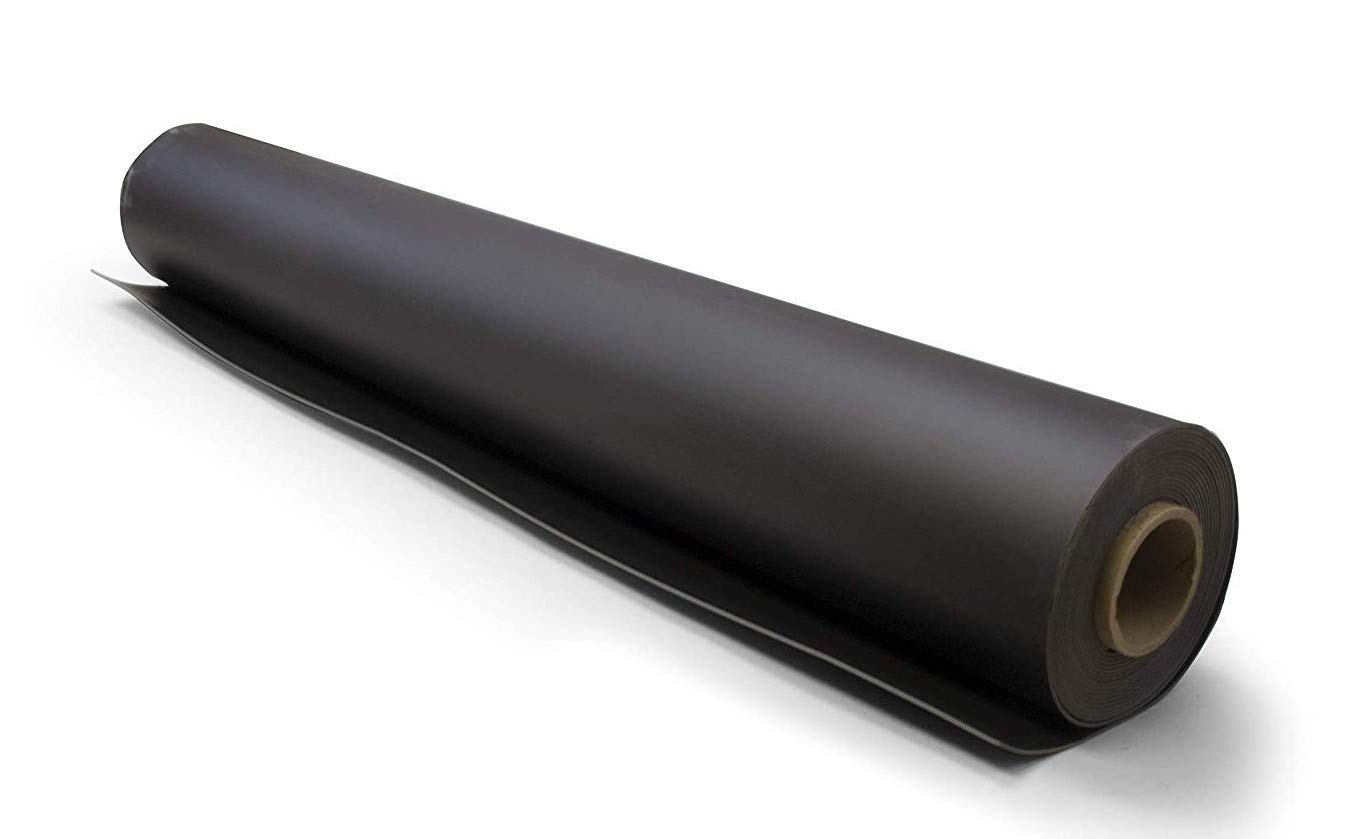
Soundsulate™ 1 lb Mass Loaded Vinyl MLV, Soundproofing Barrier 4' x 15' (60 sf)
Brand: soundsulate Features: Top-ranked sound blocking technology with a proven 26 STC rating. Great for walls, floors, ceiling, doors, home theaters, automobiles, fences, boats and RVs. Reduces neighboring and outdoor noises from entering your space. 1/8” thick (nominal), one pound per square foot, 4 feet wide by 15 feet long, (60 sf) weighs 60 lbs. Non toxic, safely use anywhere. Will not decompose or off-gas. Acts as an air and moisture barrier. Easy to cut and install. Made in the USA. Soundsulate mlv material is one of the best soundproofing options available today. Details: Soundsulate MLV is the superior solution over other soundproofing alternatives for blocking sound effectively. The very thin and flexible characteristics makes it an excellent choice for a variety of sound control applications without compromising space. It is designed to reduce transmission of airborne noises and vibrations through floors, walls and ceilings. Typical applications include applying over studs, joists or suspended ceilings. It can also be used as an acoustic wrap for machinery, equipment and ductwork. EAN: 0680226218238 Package Dimensions: 48.0 x 7.0 x 7.0 inches
Brand: soundsulate
Category: Hardware > Building Materials > Insulation > Roll Insulation